Richard Bogue

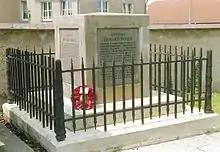
Bogue's tomb in Taucha churchyard

Richard Bogue was buried in Taucha churchyard, four miles away from where he fell, and a stone monument was erected over his grave in 1815 by national subscription. This monument was restored in 1896, and again in 1930. In Tichfield church a commemorative plaque in his memory was placed in the choir, near the altar. In later years, the village of Taucha named a street in his memory. In January 1814, the Crown Prince of Sweden made Bogue posthumously a knight of the Swedish Royal Order of the Sword, and sent the cross to Captain Bogue's widow together with a gift of 10,000 dollars.